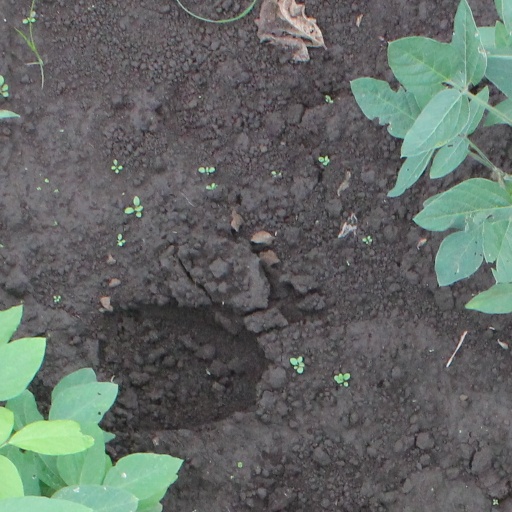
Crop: soybean